Edward John Trelawny

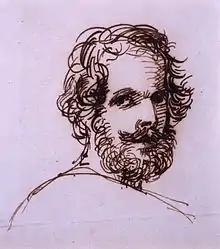
Trelawny by Joseph Severn, 1838

His younger daughter by his first wife was adopted by a British general, and his youngest daughter was adopted by an Italian family. Trelawny's financial condition improved significantly around that time. In 1832, while on a visit to Liverpool, he decided to travel to the United States. He arrived in Charleston, in early 1833. He then travelled to New York in early summer, where he met Fenimore Cooper and Fanny Kemble. They then travelled to Niagara. Wherever they went, he often talked of staying permanently. He repeatedly raised political issues and furiously argued when disagreed with. In August he decided to try to swim across the rapids below the falls. He successfully made it across, but nearly drowned on the way back. He then travelled to Saratoga, New Haven, New York City, and Philadelphia. He returned to Charleston, preferring the climate there. He was disappointed that his atheism was poorly received in the United States. He later claimed to have travelled to California in 1833. He was bothered by the way wealthy Americans tried to copy the habits of Europe. It is unknown exactly what he did in late 1833 and early 1834; some have speculated that he made plans to build a utopian community. He travelled to Philadelphia again by autumn 1834. He was depressed at that time and returned to England in spring 1835.